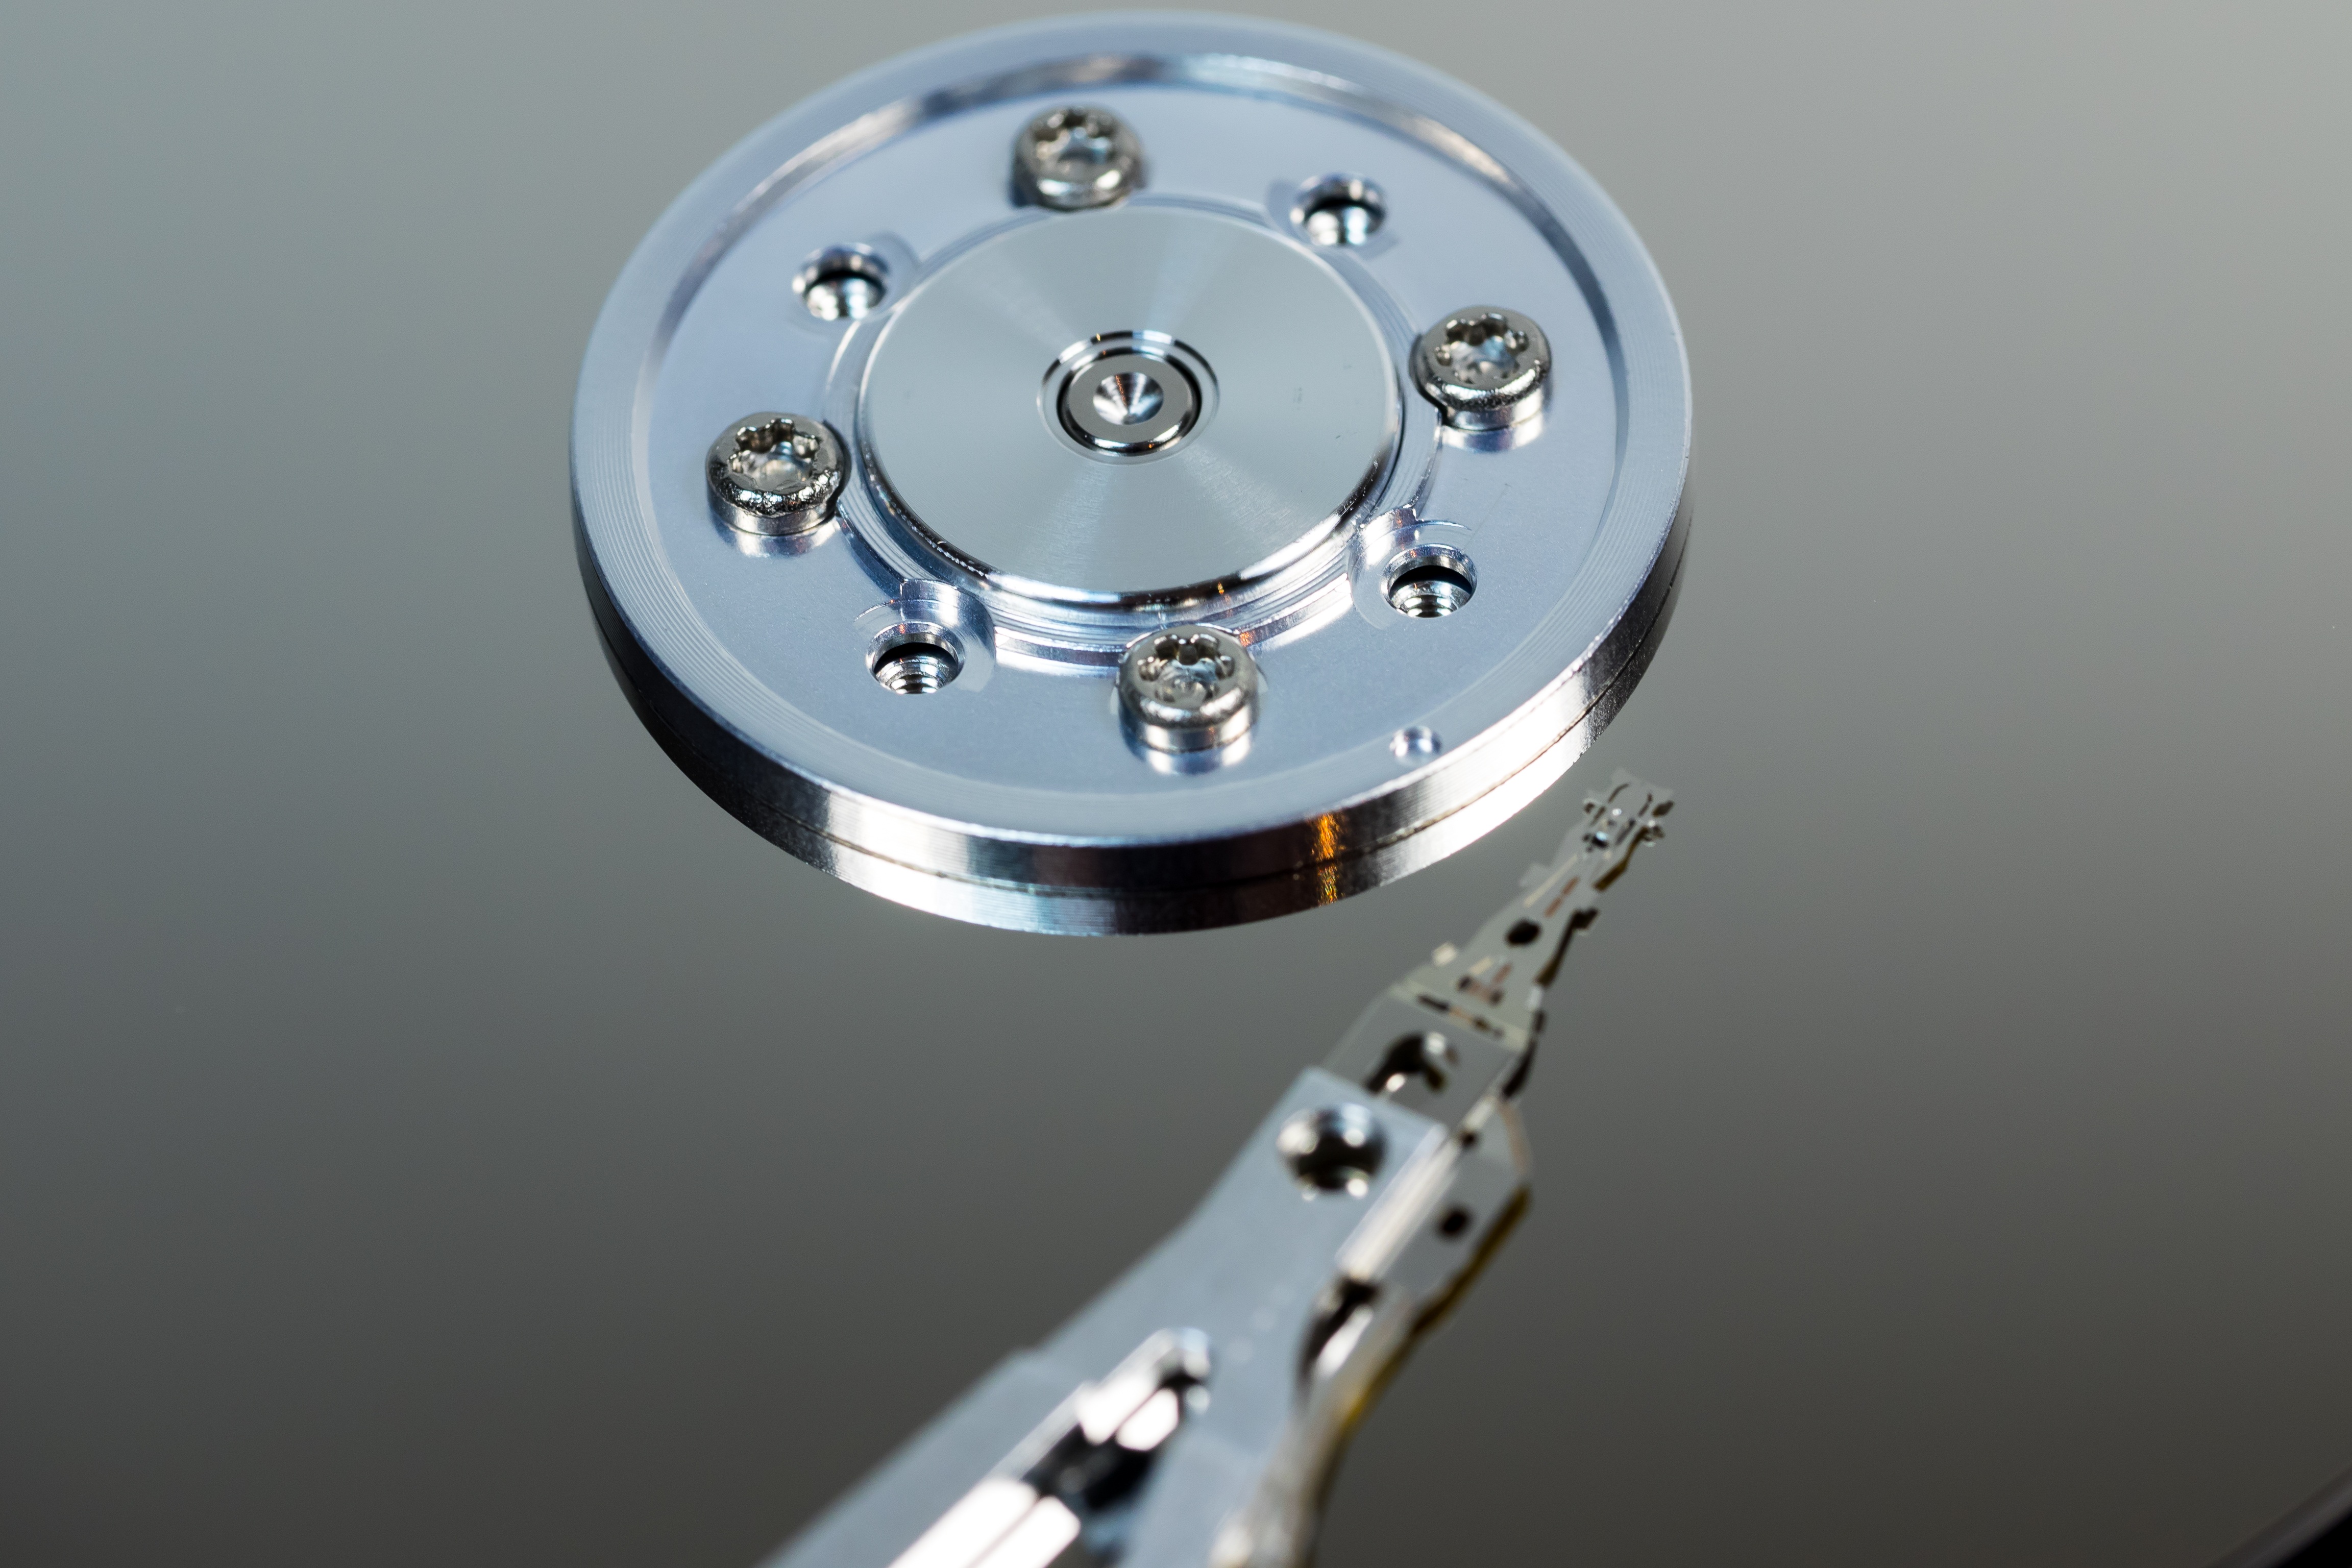
computer, board, technology, wheel, macro, stylus, digital, hardware, detail, it, disk, data, chip, component, data store, motherboard, hard drive, hdd, data processing, cut out, edp, read heads, inner workings, memory chip, sata, magnetic data storage, magnetic heads, print heads